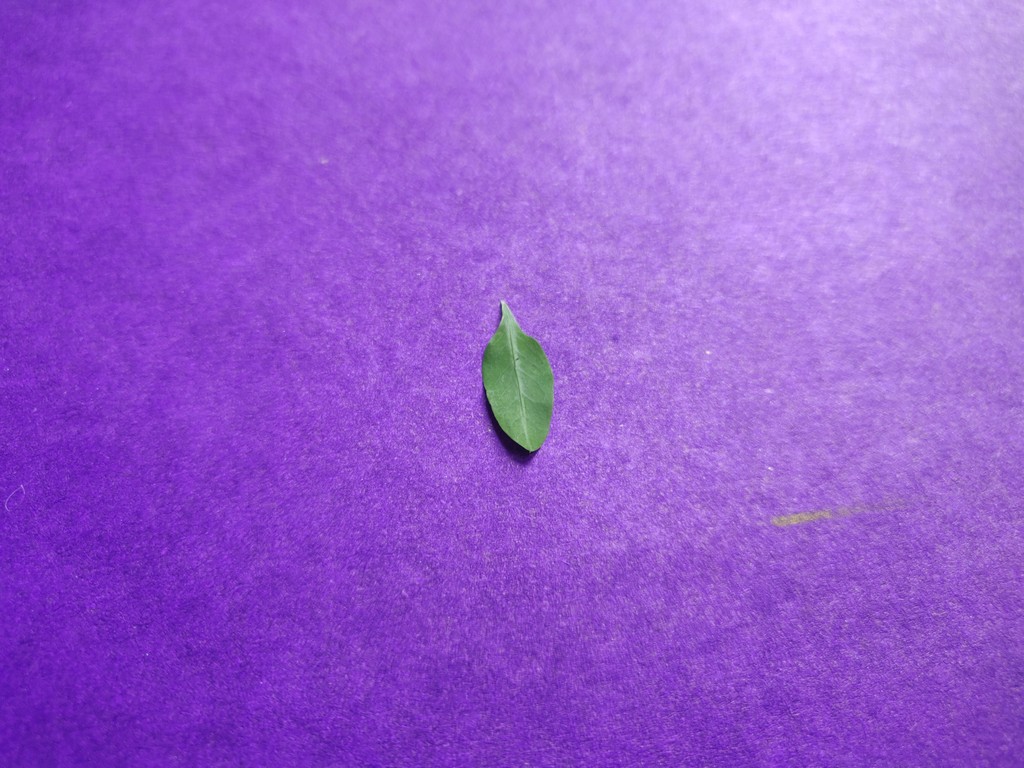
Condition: Healthy
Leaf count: single
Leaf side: front